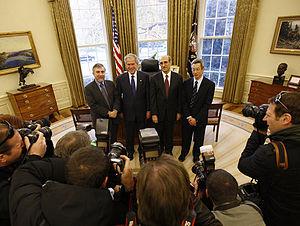
Paul Robin Krugman, né le 28 février 1953 à Long Island dans l'État de New York, est un économiste américain qui a obtenu le prix dit Nobel d'économie 2008 pour avoir montré « les effets des économies d'échelle sur les modèles du commerce international et la localisation de l'activité économique ». Il tient une tribune depuis 1999 dans le New York Times ce qui lui a permis de devenir un « faiseur d'opinion ».